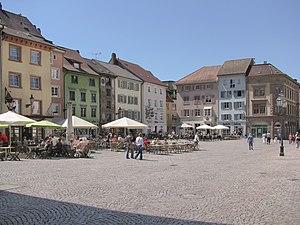
Bad Säckingen est une ville allemande située dans le Bade-Wurtemberg, dans l'arrondissement de Waldshut.